Tulane University

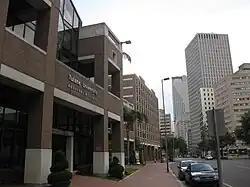

As a result of Hurricane Katrina in August 2005 and its damaging effects on New Orleans, most of the university was closed for the second time in its history—the first being during the Civil War. The closing affected the first semester of the school calendar year. The School of Public Health and Tropical Medicine's distance learning programs and courses stayed active. The School of Medicine relocated to Houston, Texas for a year. Aside from student-athletes attending college classes together on the same campuses, most undergraduate and graduate students dispersed to campuses throughout the U.S. The storm inflicted more than $650 million in damages to the university, with some of the greatest losses impacting the Howard-Tilton Memorial Library and its collections.